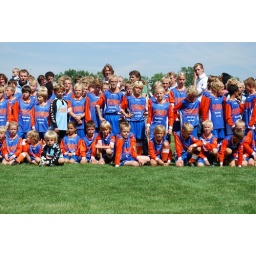
De spelers van WIJC zien er prachtig uit in hun nieuwe outfit, aangeboden door COOP Dunnink.